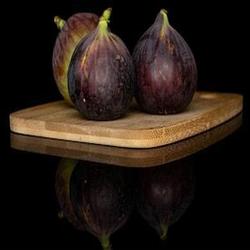
Label: Fig